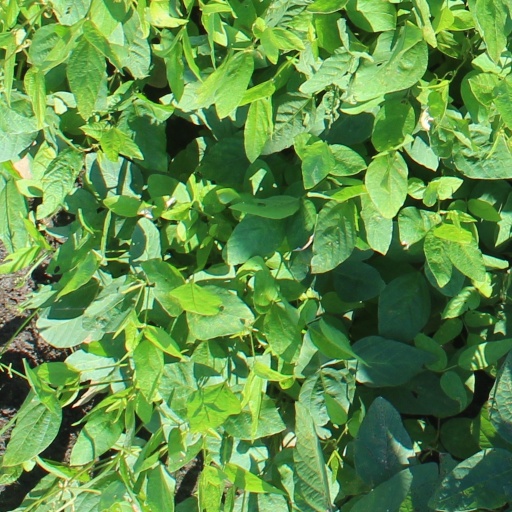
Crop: soybean